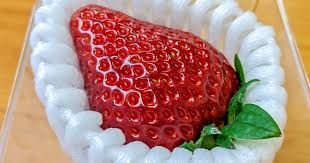
Label: Strawberry